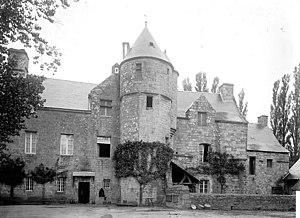
L'abbaye Sainte-Croix à Guingamp photographiée par Camille Enlart
La liste des églises des Côtes-d'Armor recense de la manière la plus complète possible les églises, cathédrales et basiliques situées dans le département français des Côtes-d'Armor.
Cet article recense une partie des monuments historiques des Côtes-d'Armor, en France.
L'Abbaye Saint-Croix de Guingamp, dans l'actuelle commune de Guingamp est une fondation pour les Chanoines réguliers de saint Augustin en Bretagne, établie en 1134 par le comte Étienne de Penthièvre pour des chanoines issus de l'abbaye Saint-Victor de Paris.